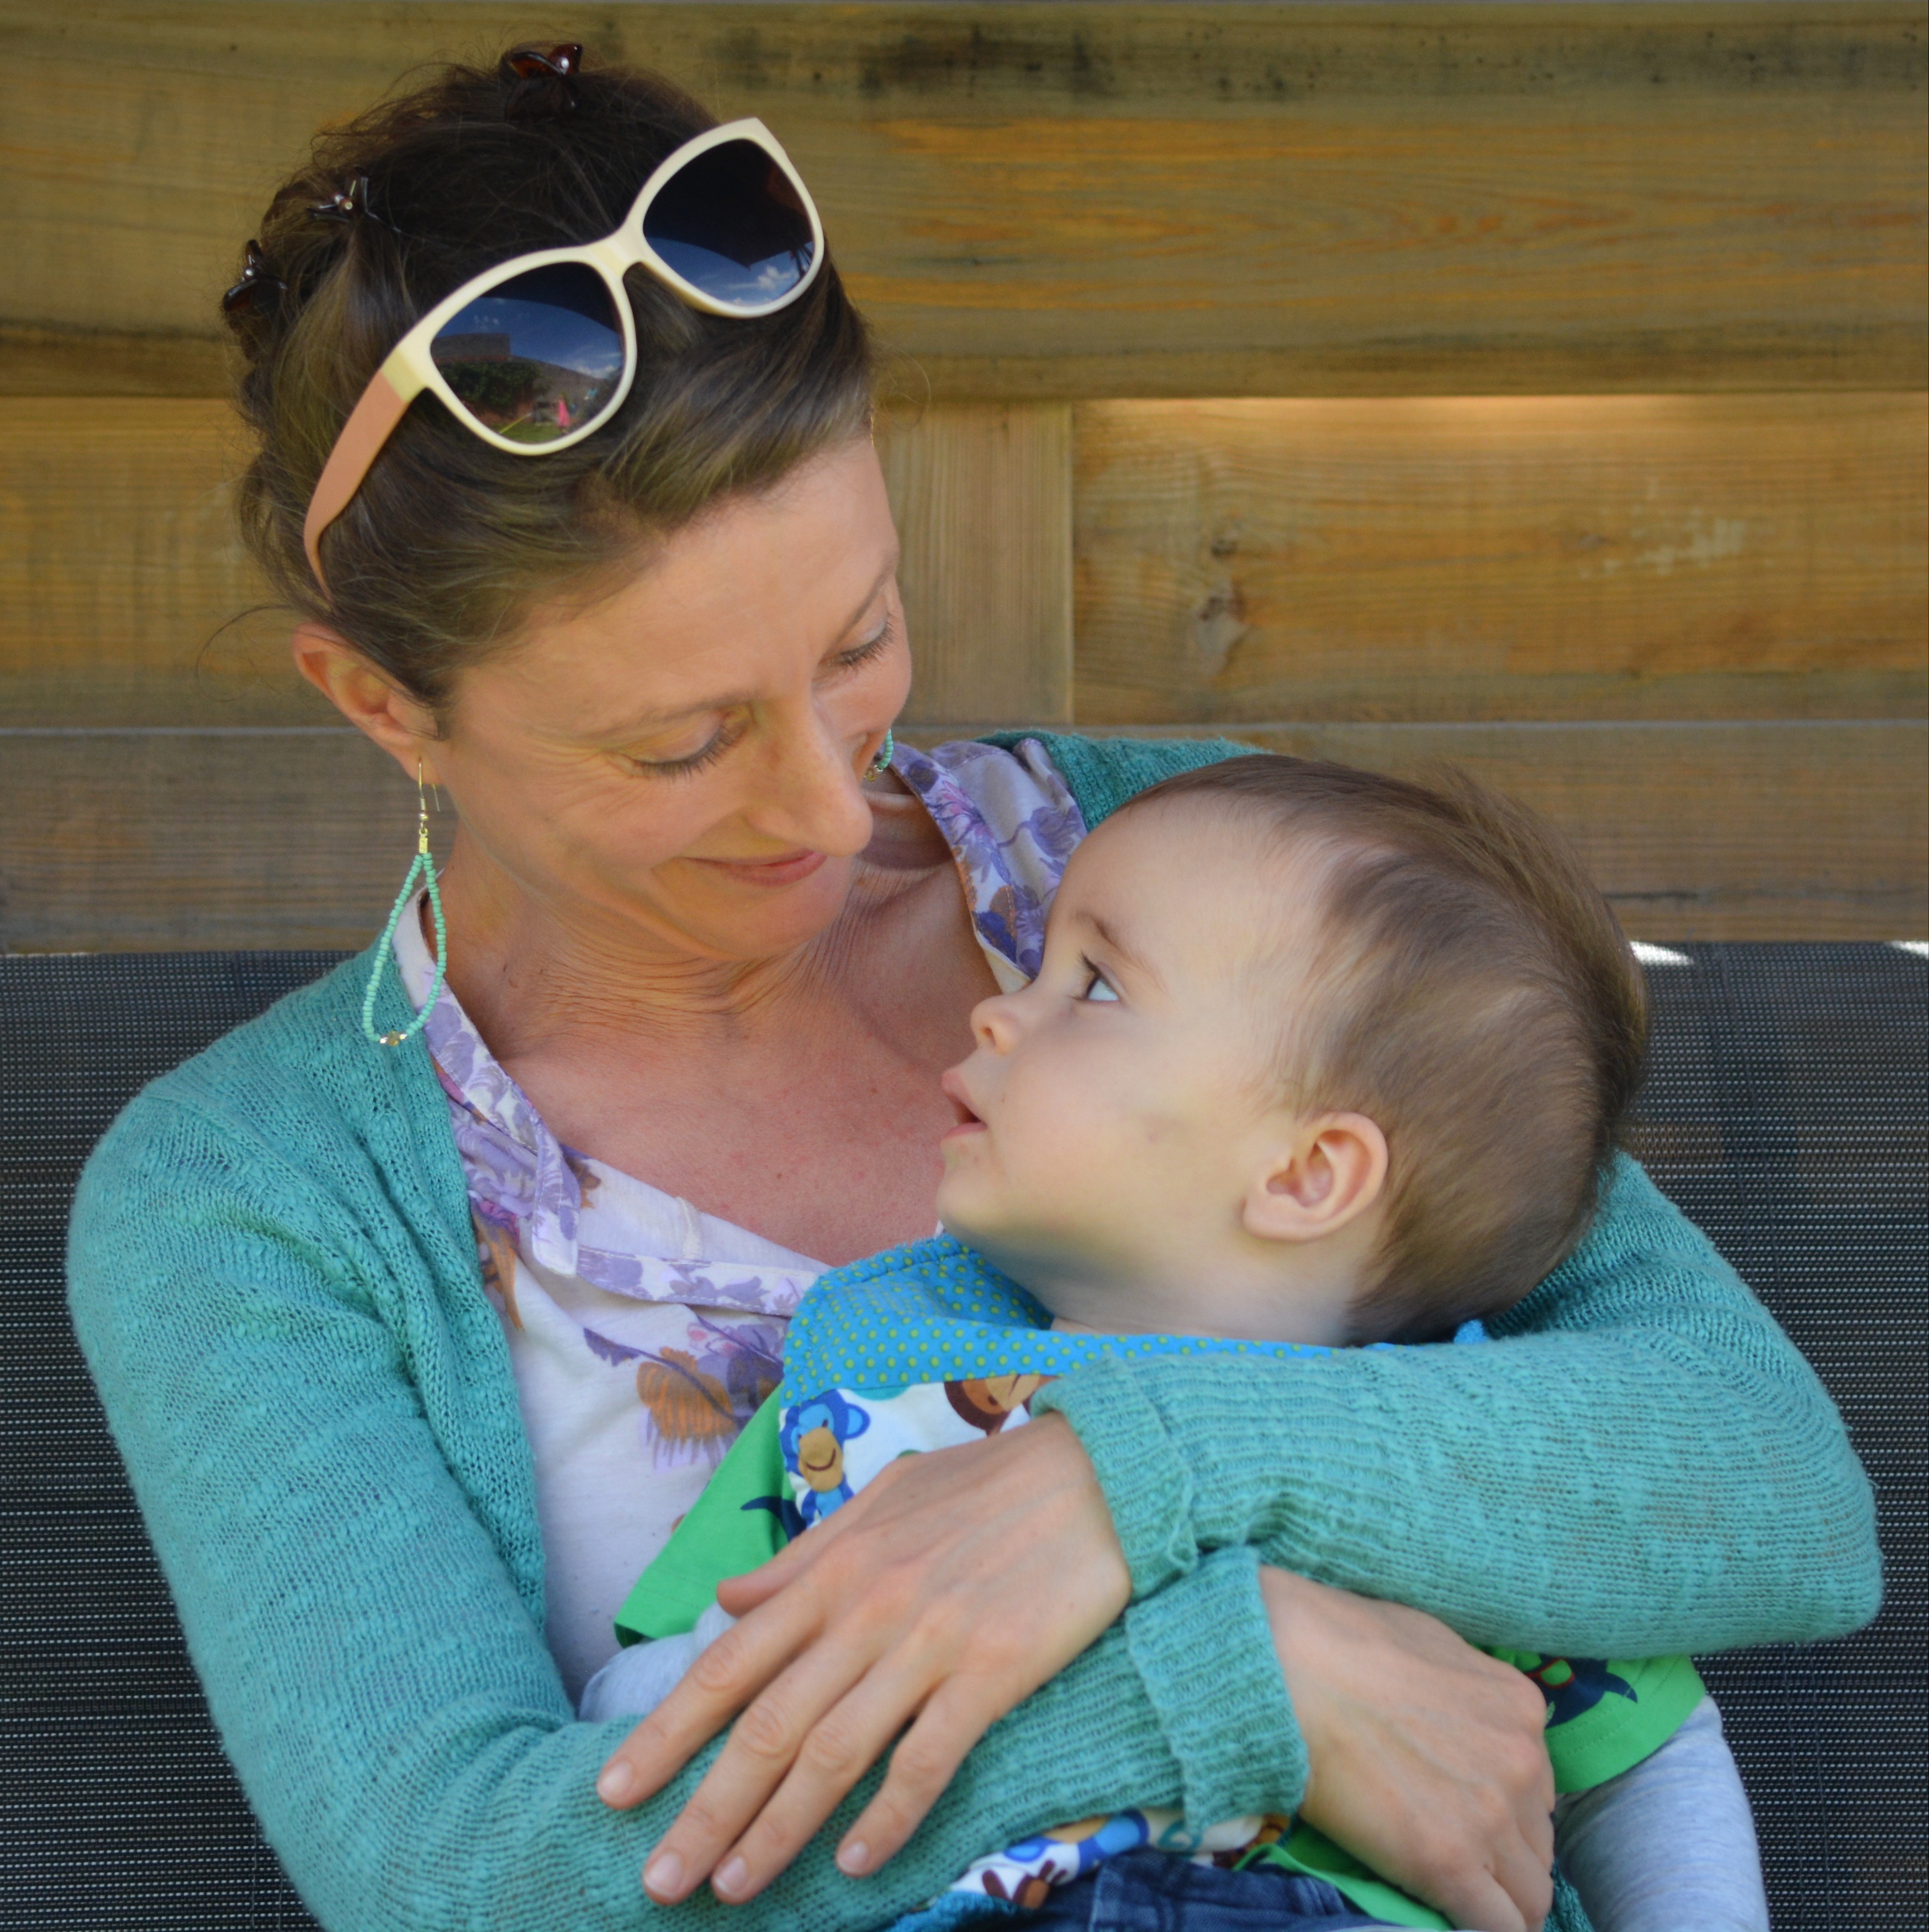
person, people, woman, play, love, child, blue, nose, affection, mother, infant, toddler, eye, skin, interaction, sense of security